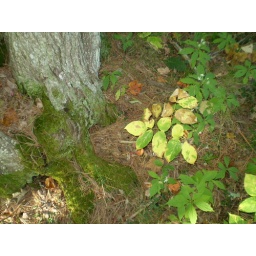
Plants around base of tree